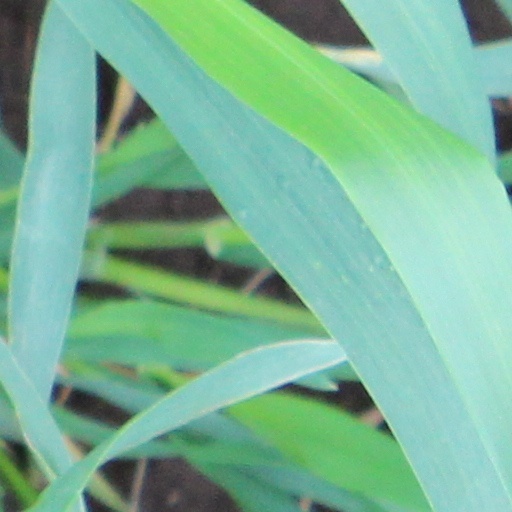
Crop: wheat